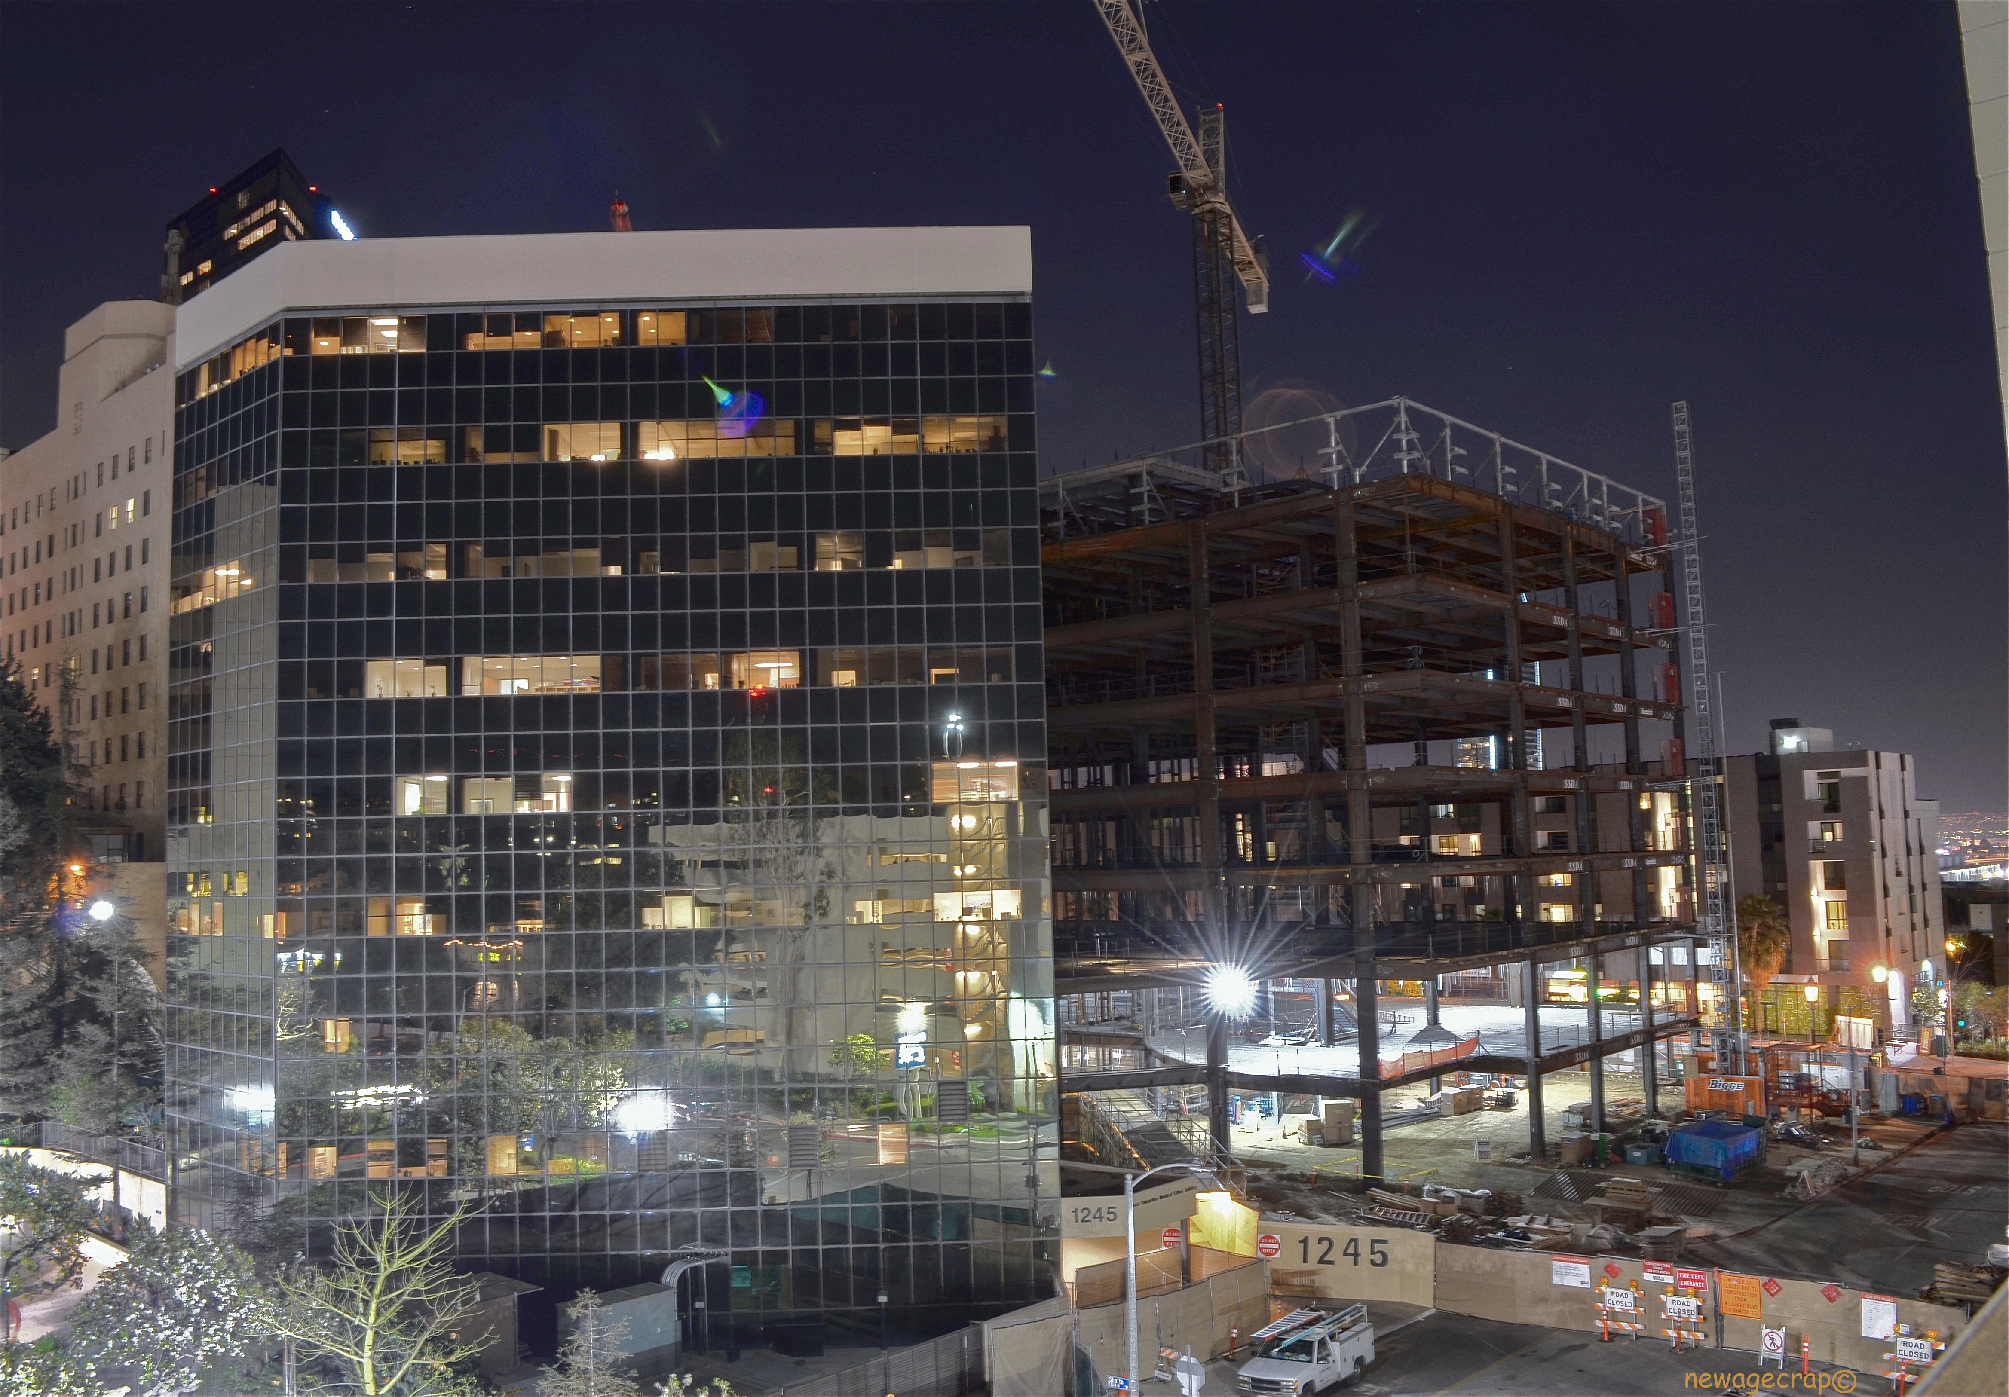
structure, skyline, city, skyscraper, cityscape, downtown, plaza, nikon, california, stadium, tower block, arena, socal, losangeles, constructionsite, metropolis, nikond5100, downtownla, losangelescalifornia, downtownlosangeles, goodsamaritanhospital, shopping mall, urban area, human settlement, metropolitan area, sport venue